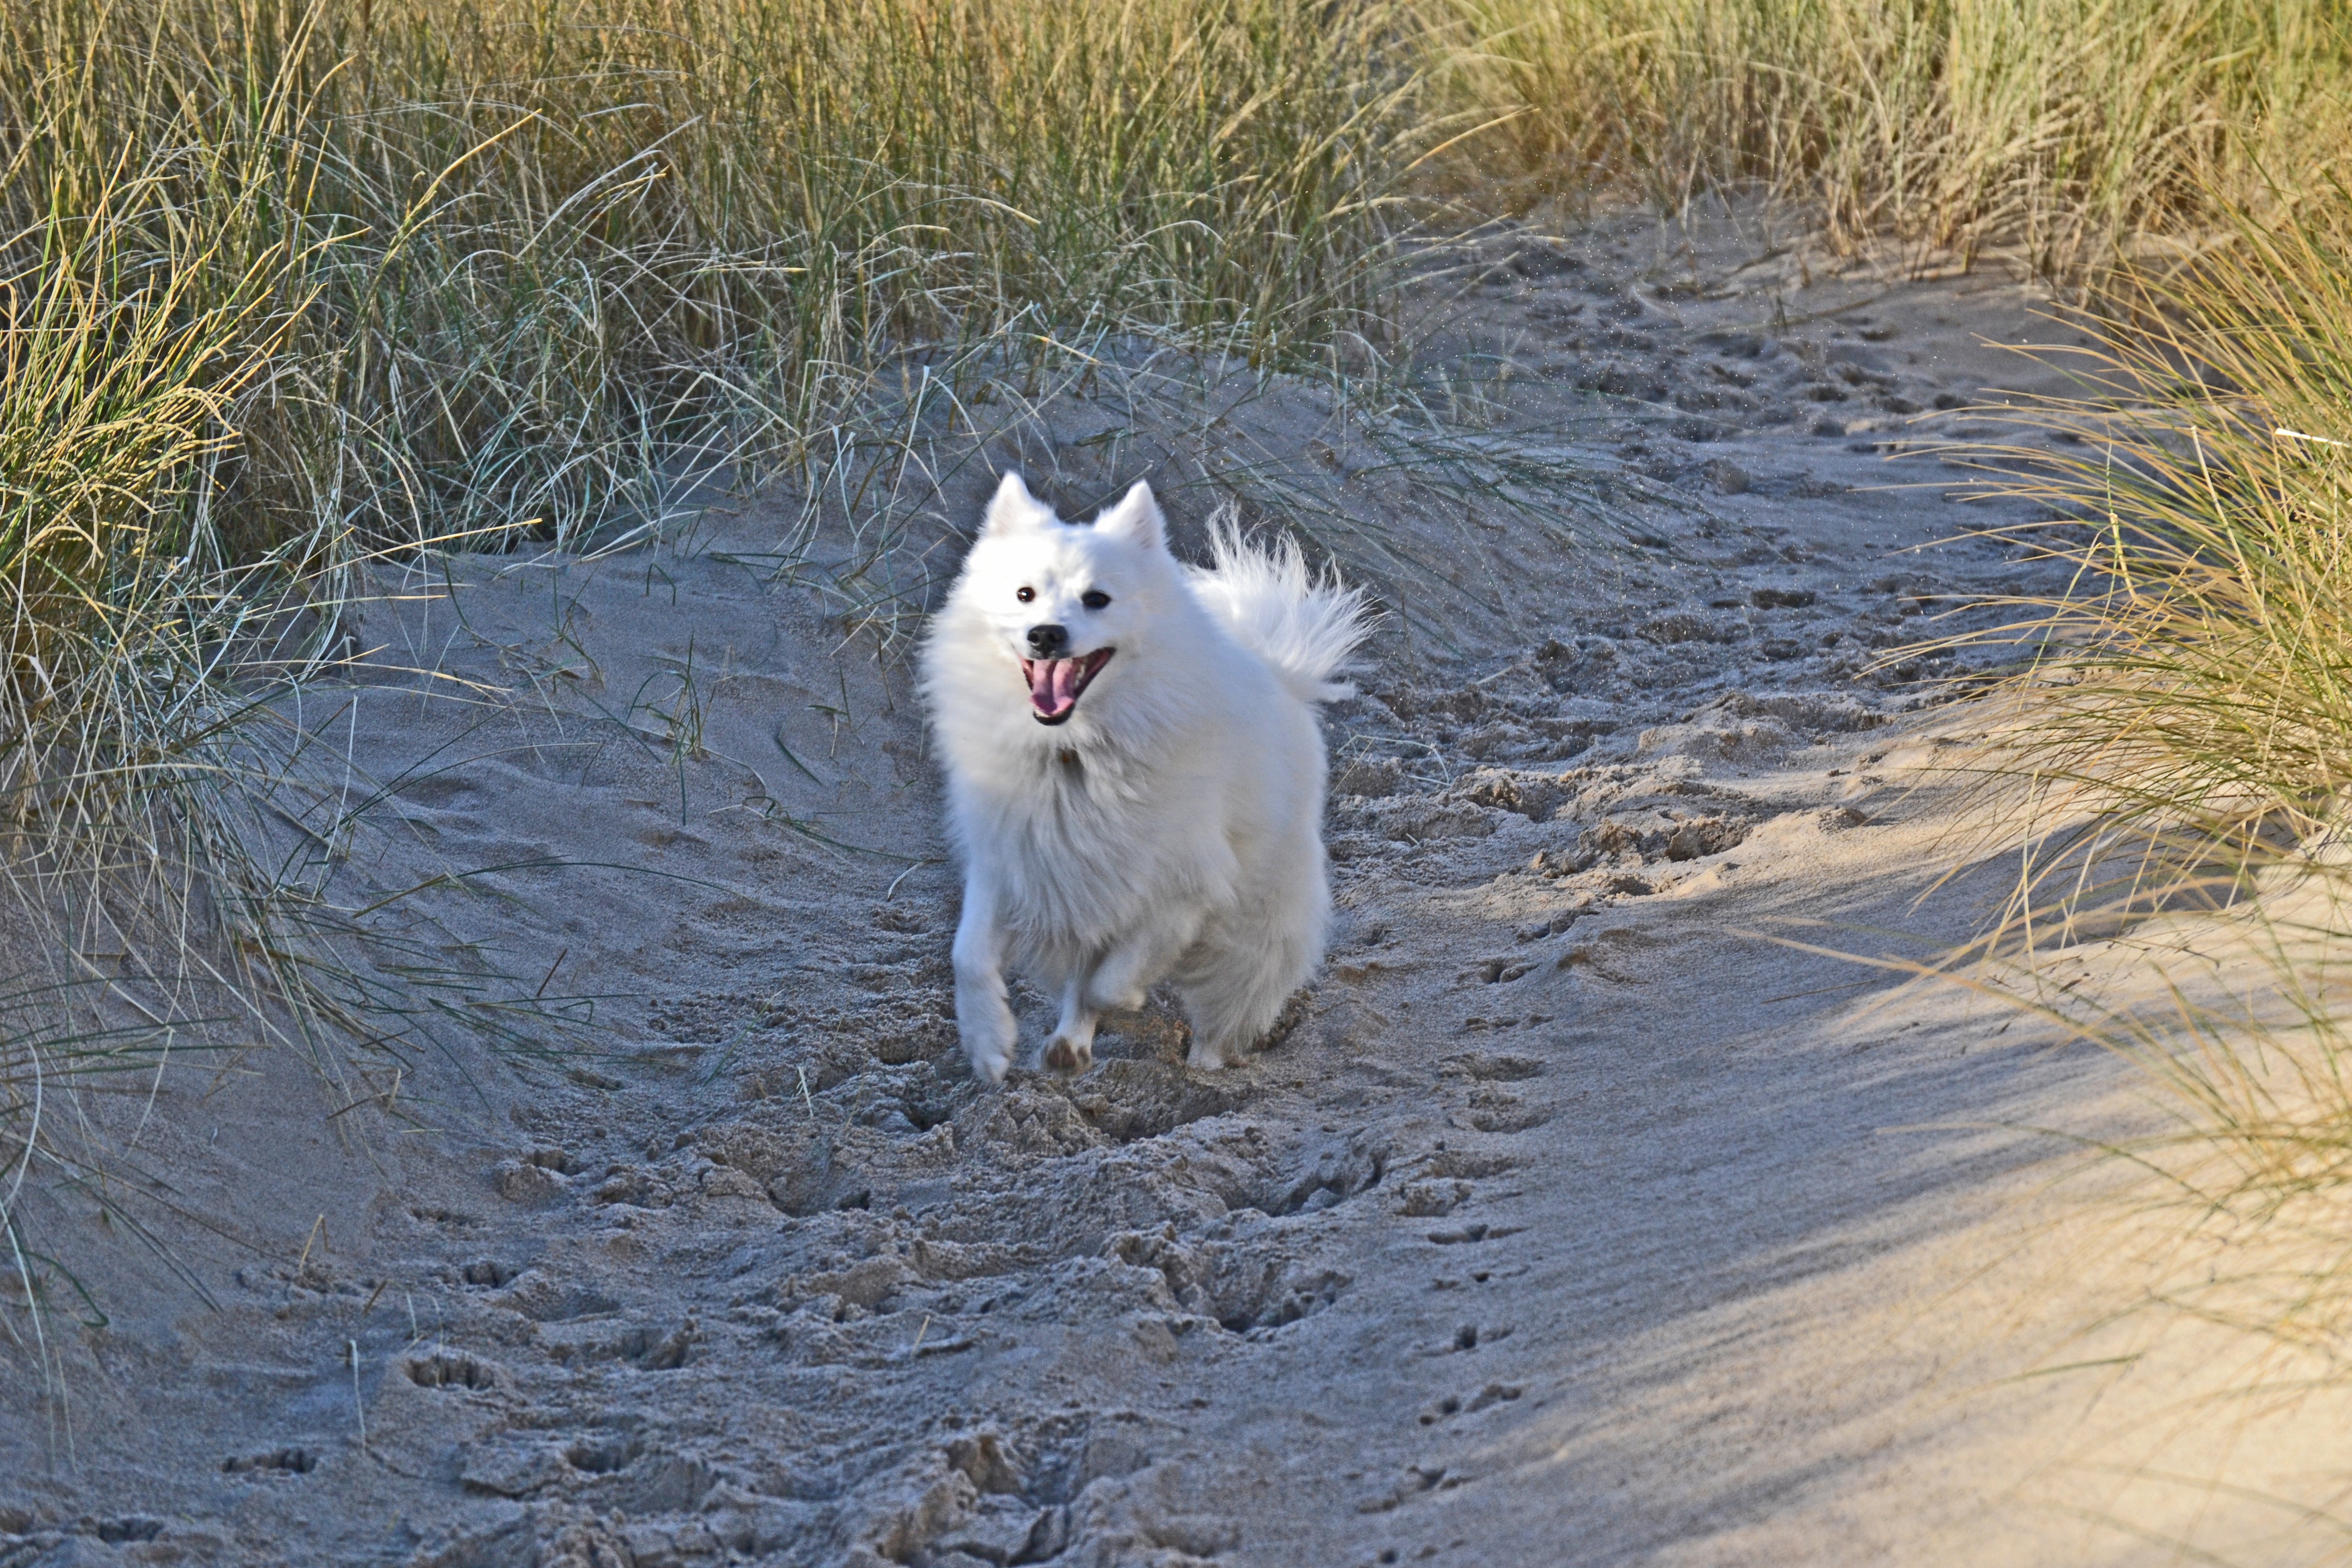
beach, sand, white, running, puppy, dog, animal, cute, canine, summer, walk, pet, young, small, mammal, playing, friendship, friend, outdoors, buddy, fun, happy, japanese, vertebrate, domestic, pure, breed, pup, pal, doggy, companion, doggies, spitz, purebred, siberian husky, dog like mammal, dog breed group